Mil Mi-24

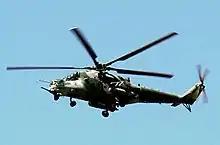
Brazilian Air Force Mi-35M

The Macedonian military acquired used Ukrainian Mi-24Vs, which were then used frequently against Albanian insurgents during the 2001 insurgency in Macedonia (now North Macedonia). The main areas of action were in Tetovo, Radusha and Aracinovo.